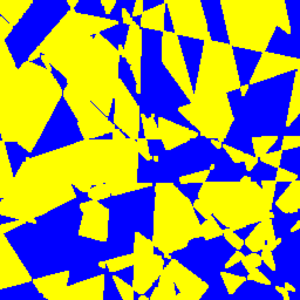
Mosaique de Poisson biphasée (bleue et jaune)
La morphologie mathématique est une théorie et technique mathématique et informatique d'analyse de structures qui est liée avec l'algèbre, la théorie des treillis, la topologie et les probabilités.